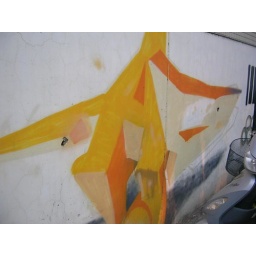
graffiti on a wall in this one street in tainan city, taiwan